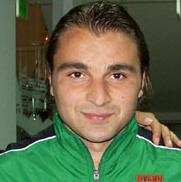
Age: 31